Tapsa

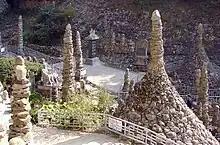
Statue of Yi Gap Yong among the stone pagodas

Extracted from www.channelnewsasia.com: "Yi Gap Yong constructed the stone pagodas here incorporating the eight progressive positions of Zhuge Liang. Using this method, stones are first laid in a circular configuration before placing additional stones inside this circle. More stones are then placed in position to form a conical pyramid."